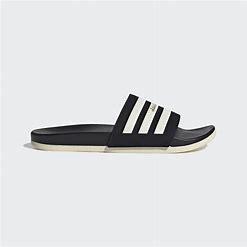
Brand: Adidas
Model: Adilette Comfort